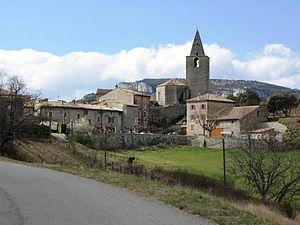
Village de Gras (Ardèche) et son église, inscrite M.H..
Gras est une commune française, située dans le département de l'Ardèche en région Auvergne-Rhône-Alpes.